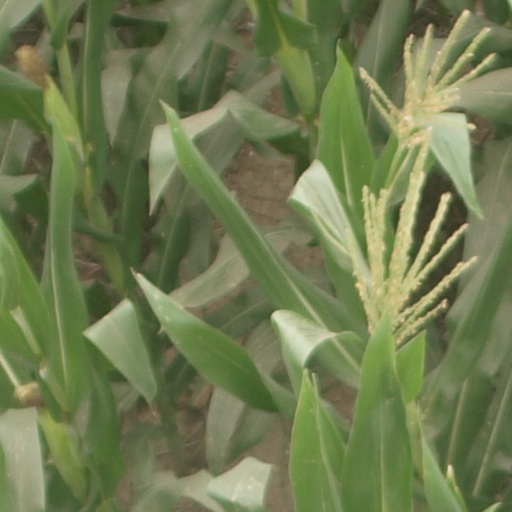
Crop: maize; corn